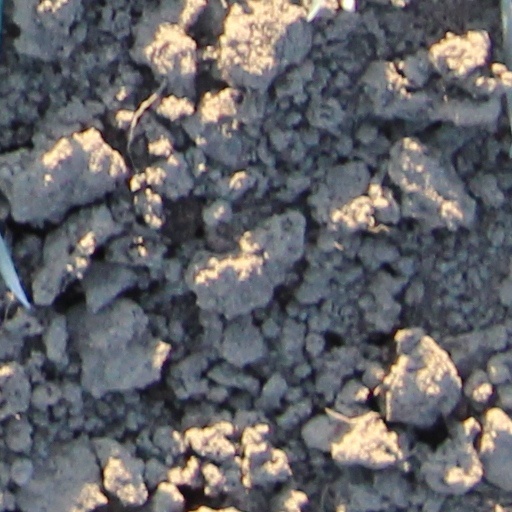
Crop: wheat